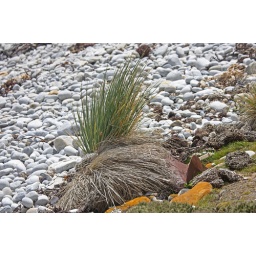
tussac grass by beach